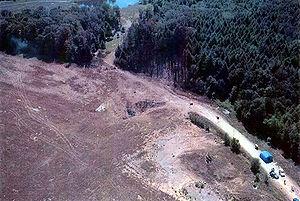
Le 11 septembre 2001, le vol 93 d'United Airlines, effectué sur un Boeing 757-200, est détourné par quatre terroristes d'Al-Qaïda et s'écrase au sol en Pennsylvanie après que les passagers, informés des attaques du World Trade Center et du Pentagone, ont tenté d'en reprendre les commandes. Cette révolte force les terroristes à s'écraser prématurément, tuant les 44 personnes à bord.